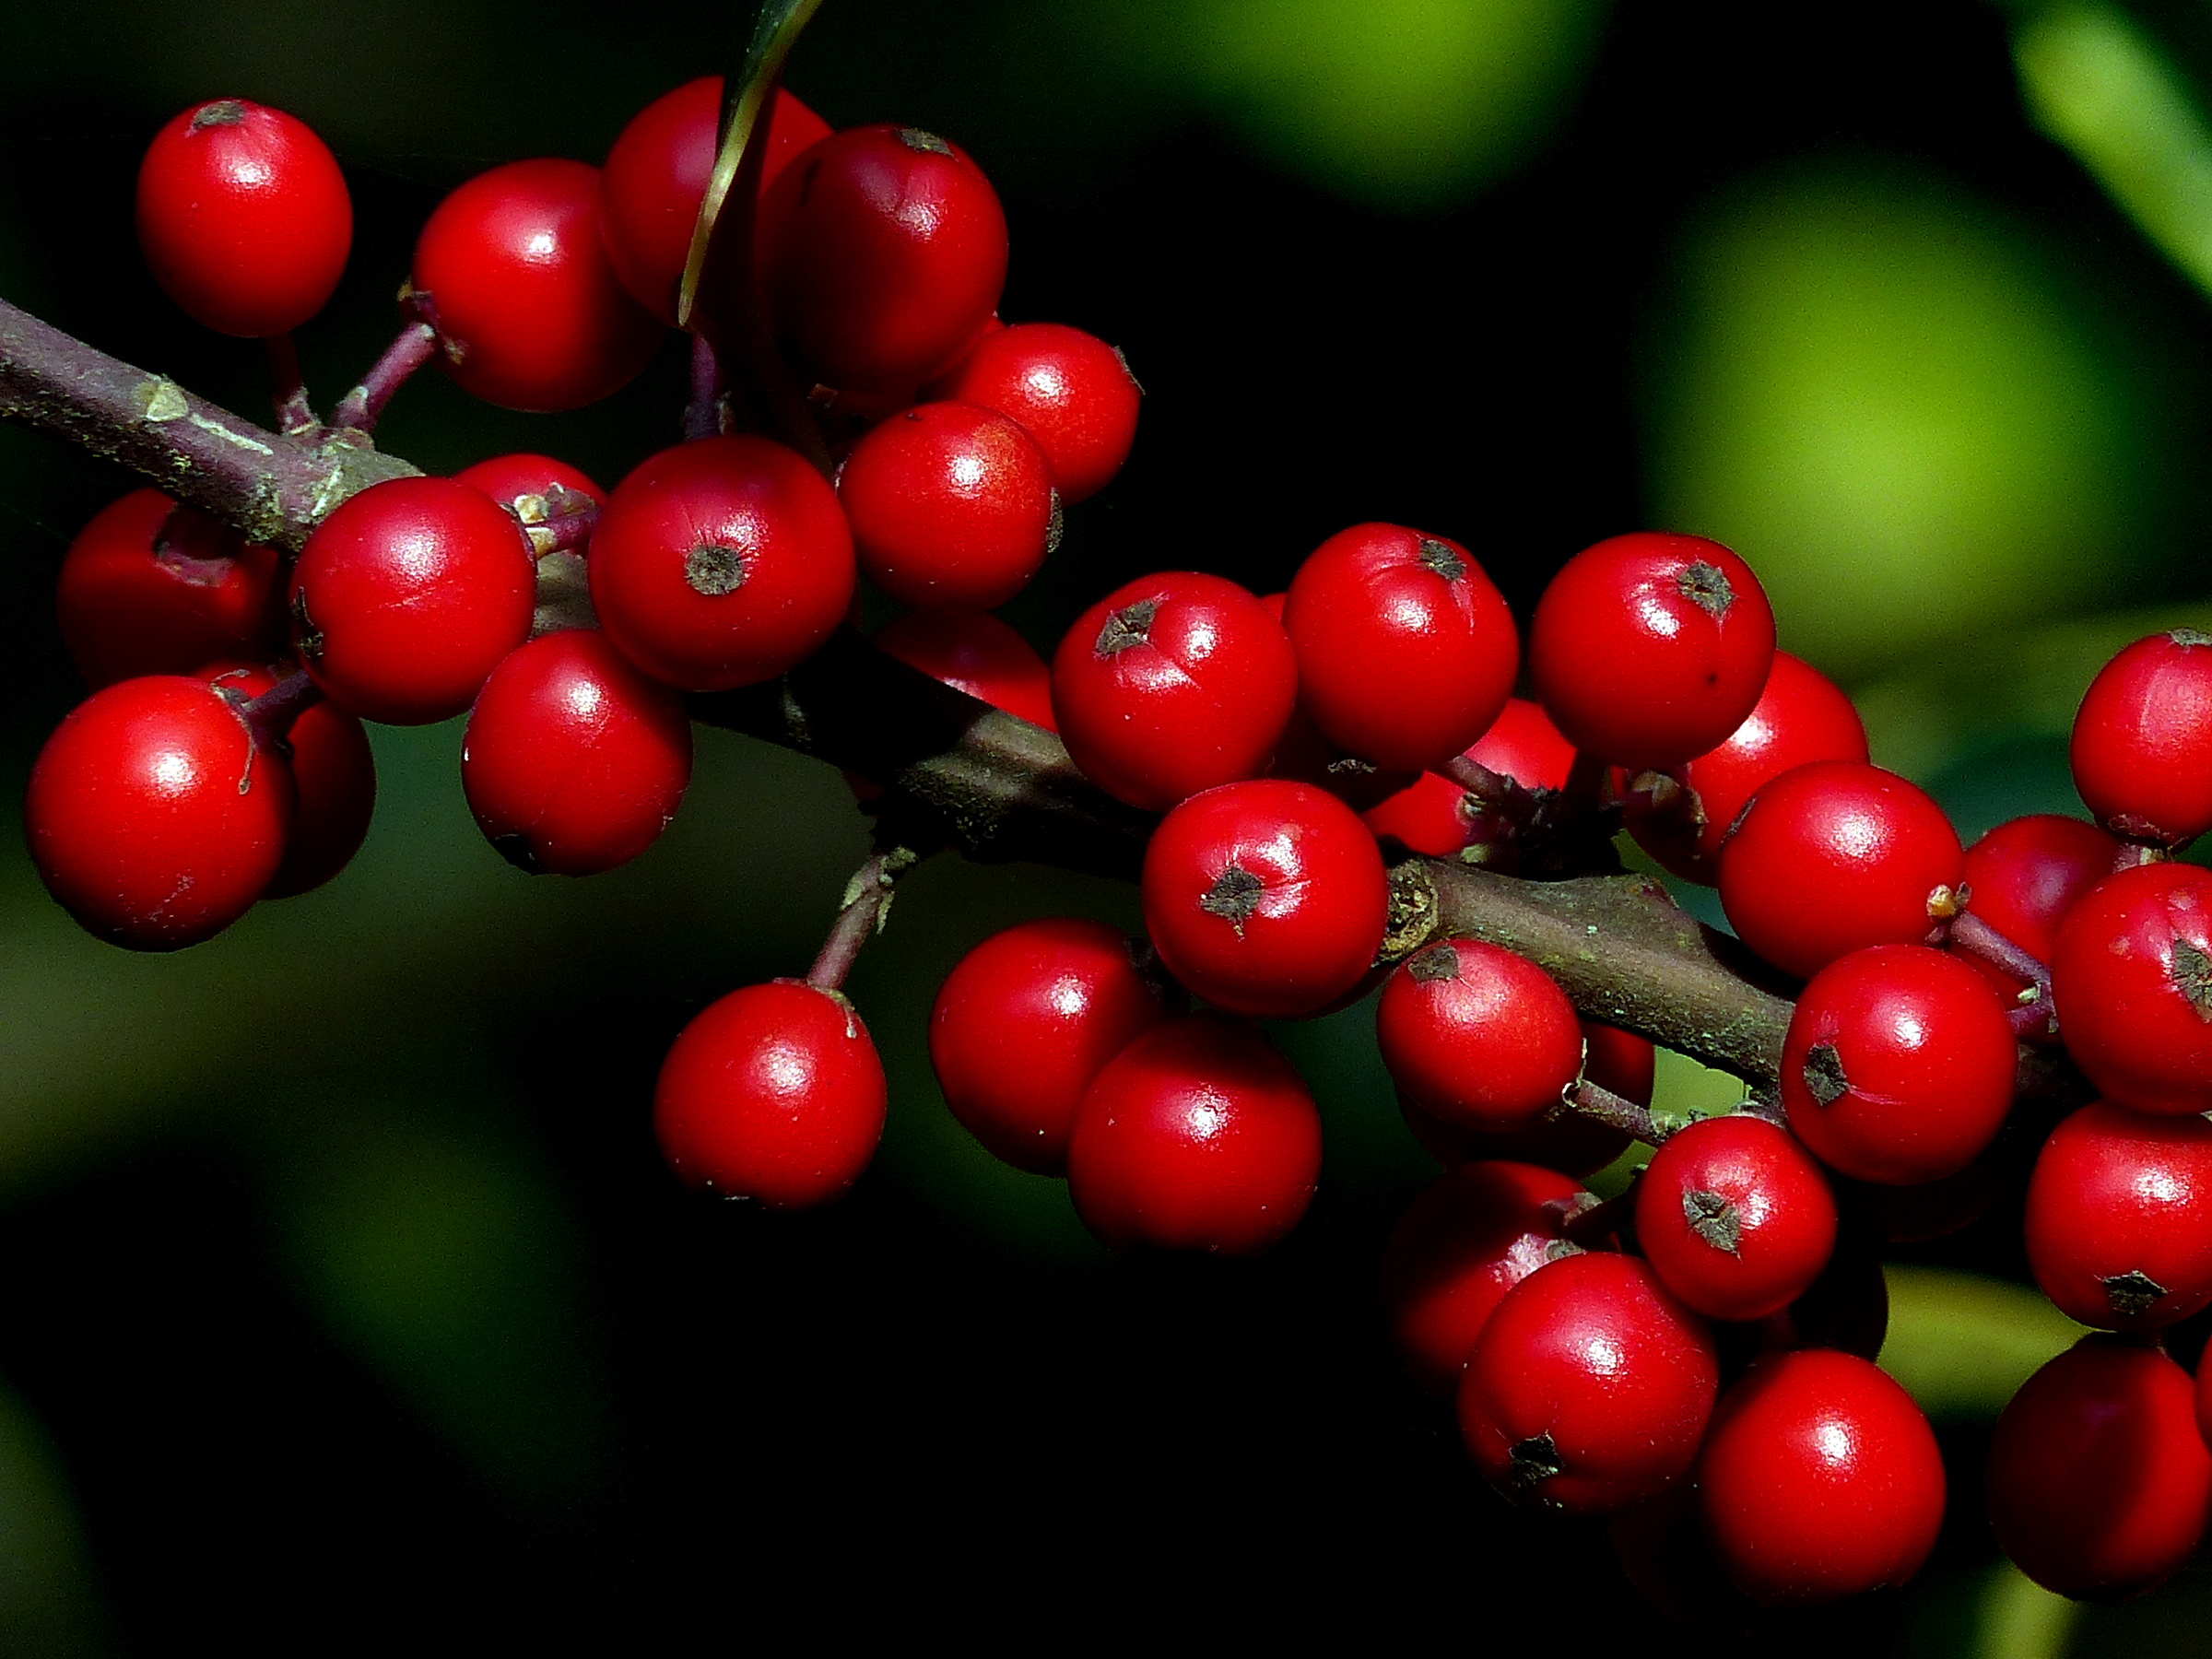
branch, plant, fruit, berry, flower, food, green, red, produce, autumn, holly, berries, seasons, shrub, parks, botanicalgardens, christchurchnz, publicgardens, hagleypark, panasonicdmcfz200, aquifoliaceaeilex, cherry, macro photography, flowering plant, acerola, malpighia, lingonberry, land plant, zante currant, aquifoliaceae, aquifoliales